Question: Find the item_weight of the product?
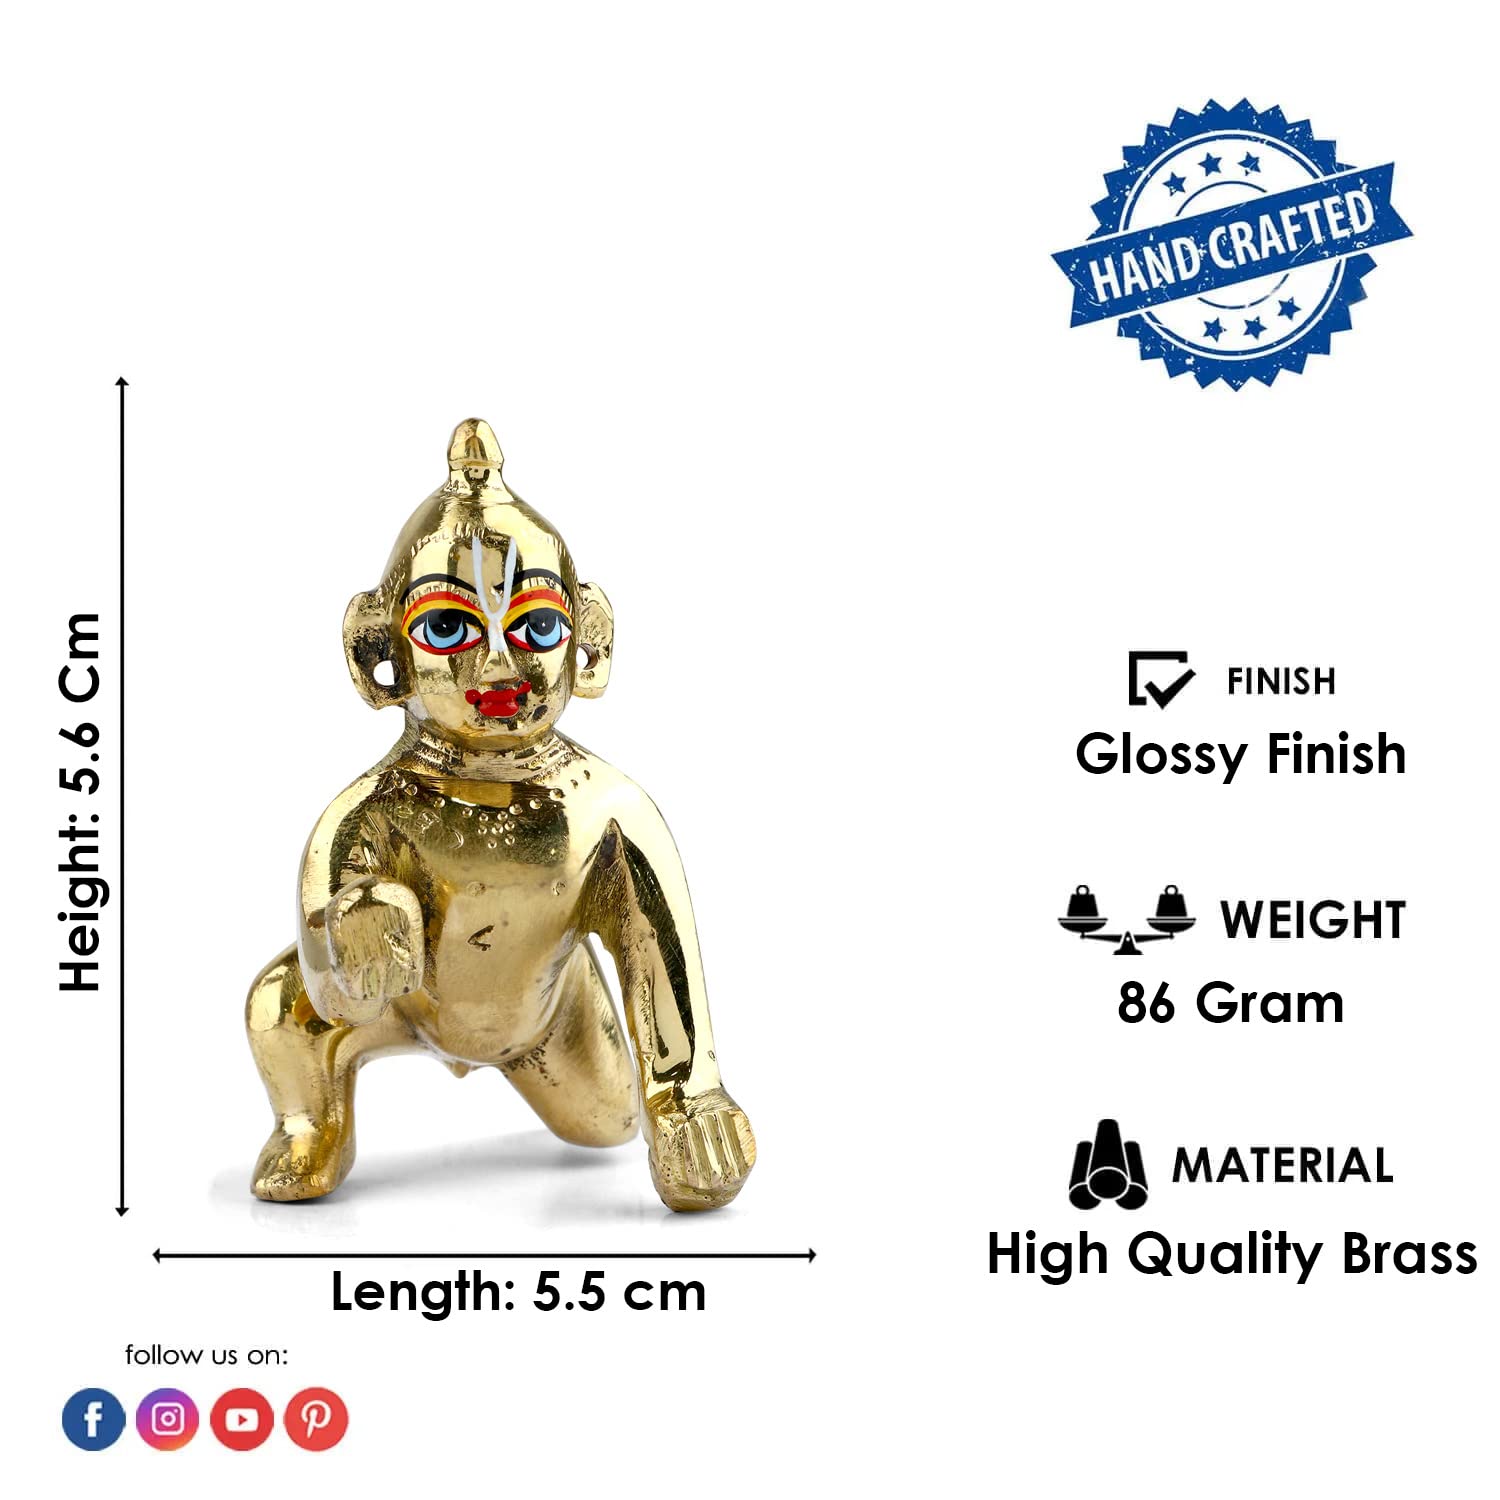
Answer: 86.0 gram